3M Arena at Mariucci

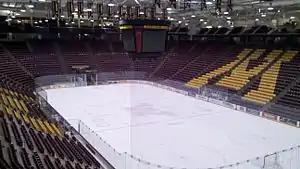
November 2012 interior

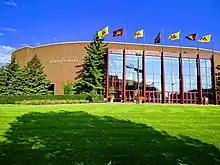
3M Arena at Mariucci exterior

3M Arena at Mariucci or 3M Arena is the home arena for the Minnesota Golden Gophers men's ice hockey team of the University of Minnesota. The arena is located on the Minneapolis campus and seats approximately 10,000 fans (9,600 in the main bowl plus club room and suite seating). The arena opened in 1993 and is named after John Mariucci, the longtime Gopher coach who is considered the "godfather of Minnesota hockey." Under the gate is a quote from Mariucci: "Through these gates walk the greatest fans in college hockey." The ice sheet was Olympic sized from 1993 to 2023, when construction began on reducing the rink floor size. The women's ice hockey team played at Mariucci from 1997 until 2002 when they moved to Ridder Arena, which is connected to Mariucci via a tunnel.